Alexander Ypsilantis

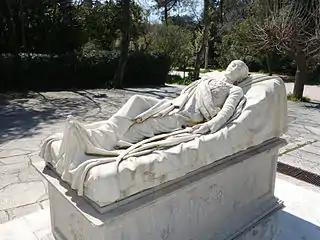
Monument of Alexandros Ypsilantis, that contains his bones, by Leonidas Drosis, Pedion tou Areos, Athens, 1869

With the outbreak of the Russo-Turkish War in 1805, his father fled with family to Imperial Russia. The young Alexander had received a thorough education, becoming fluent in Russian, French, German and Romanian. At the age of 15, he was presented to the Russian Court, where he came under the patronage of Empress Maria Feodorovna.